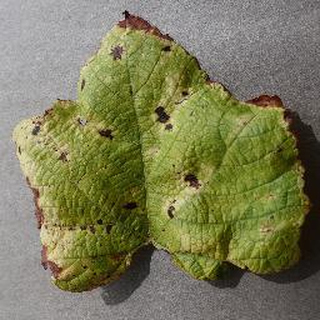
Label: grape_leaf_blight